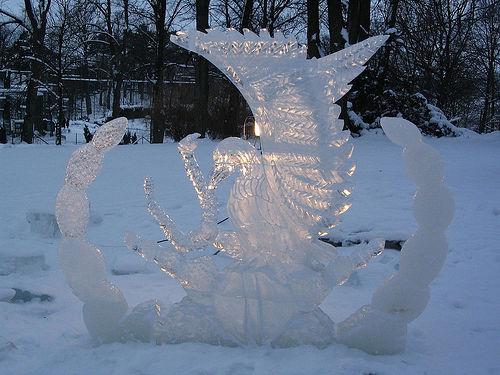
Weather: snow or frosty